Marino Grimani (doge)

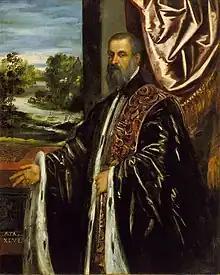
Portrait by Jacopo Tintoretto, 1578

Marino Grimani (1 July 1532 in Venice – 25 December 1605 in Venice) was the 89th Doge of Venice, reigning from 26 April 1595 until his death. Grimani's reign as doge was principally remembered for two reasons: